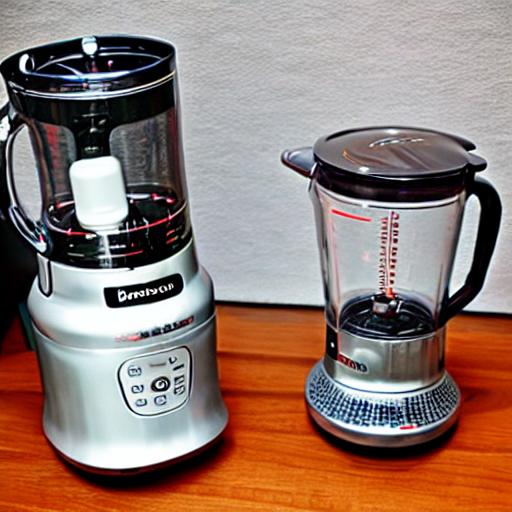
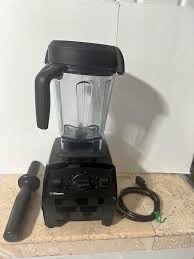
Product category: items_blender
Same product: no